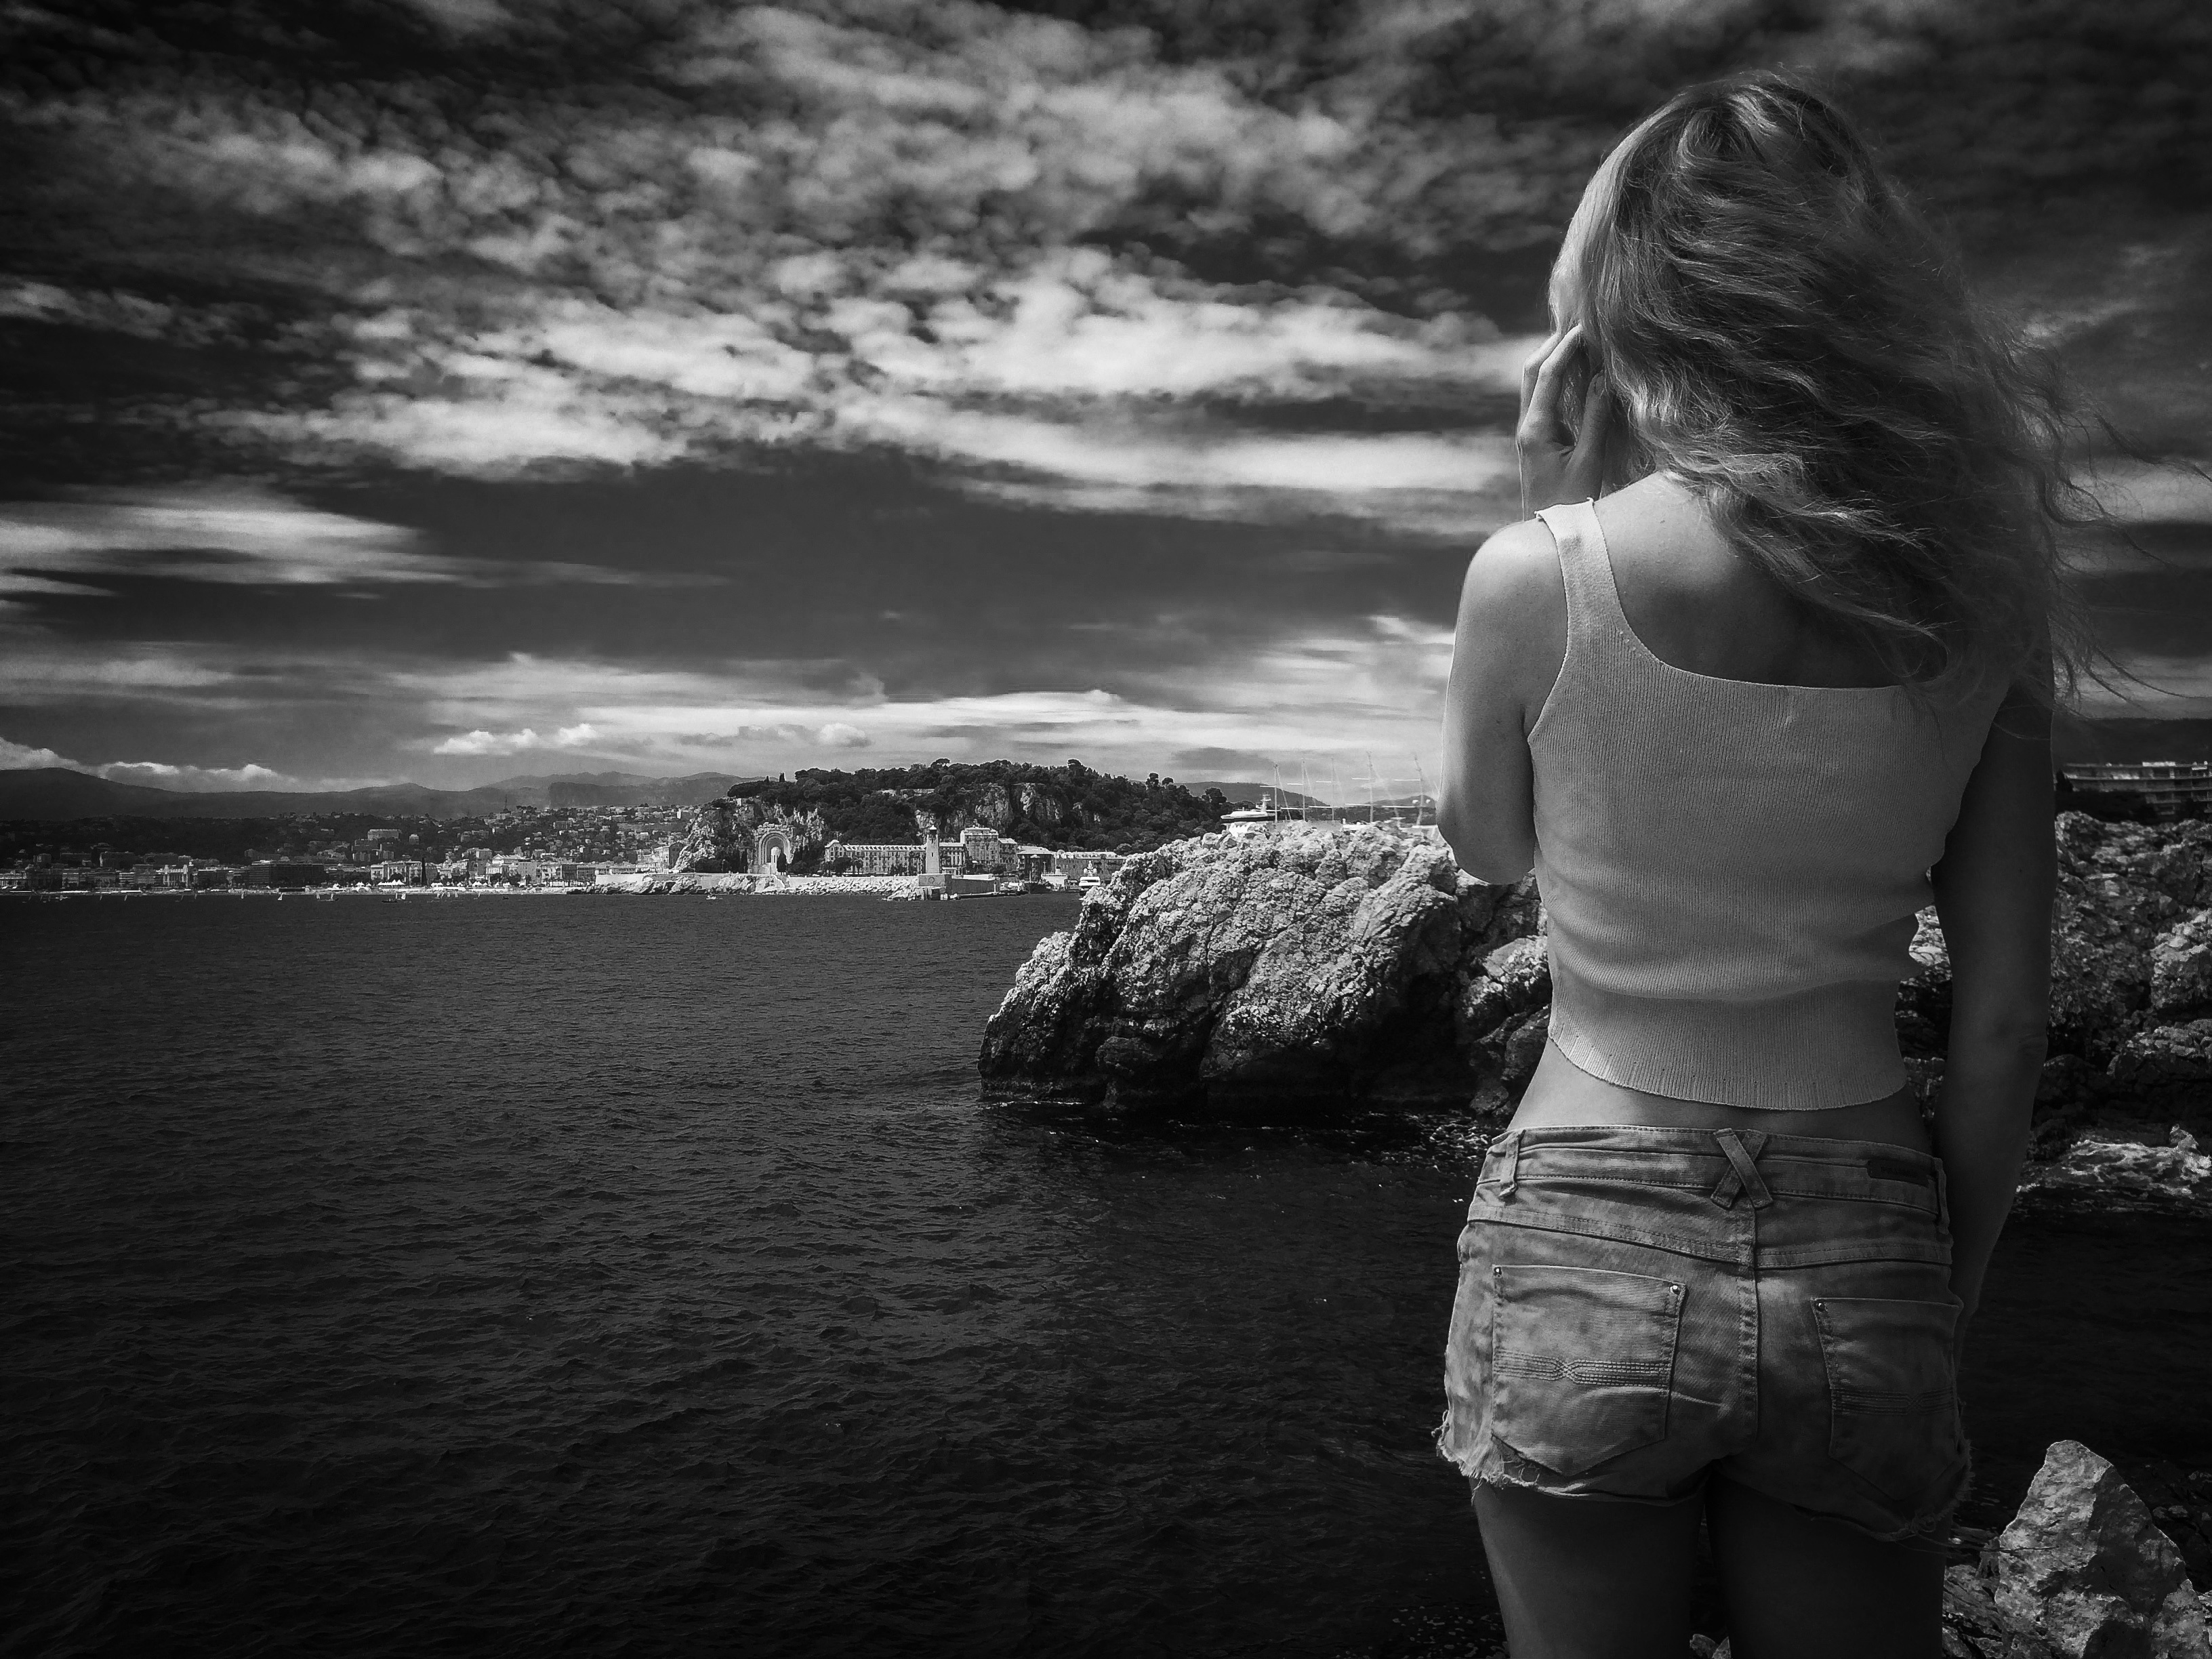
sea, water, nature, rock, black and white, lighthouse, sky, woman, hair, white, photography, sunlight, city, summer, france, holiday, alpine, darkness, fashion, port, black, monochrome, heat, black white, celebrate, fig, long hair, clouds, mountains, legs, shorts, party, move, photograph, beauty, beautiful, sexy, nice, monaco, slim, emotion, poor, good mood, t shirt, cannes, sommerfest, blonde hair, monochrome photography, portrait photography, human positions